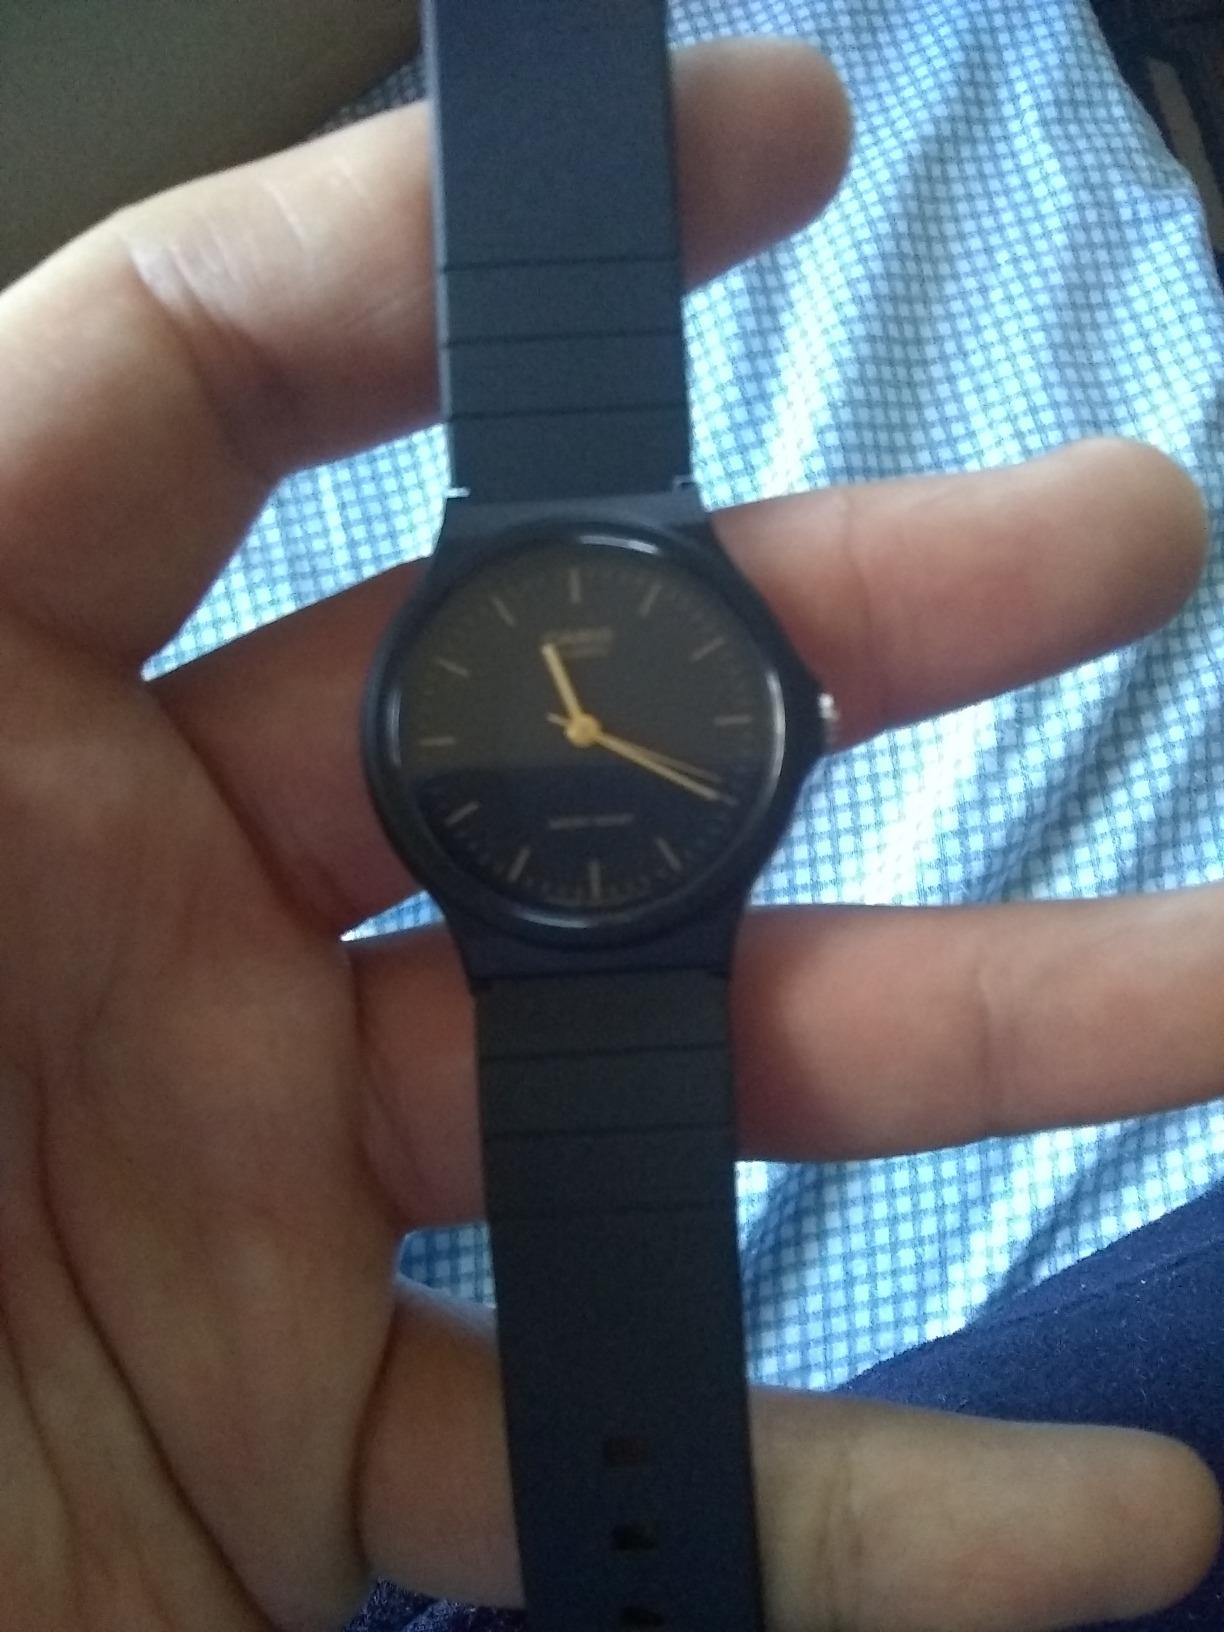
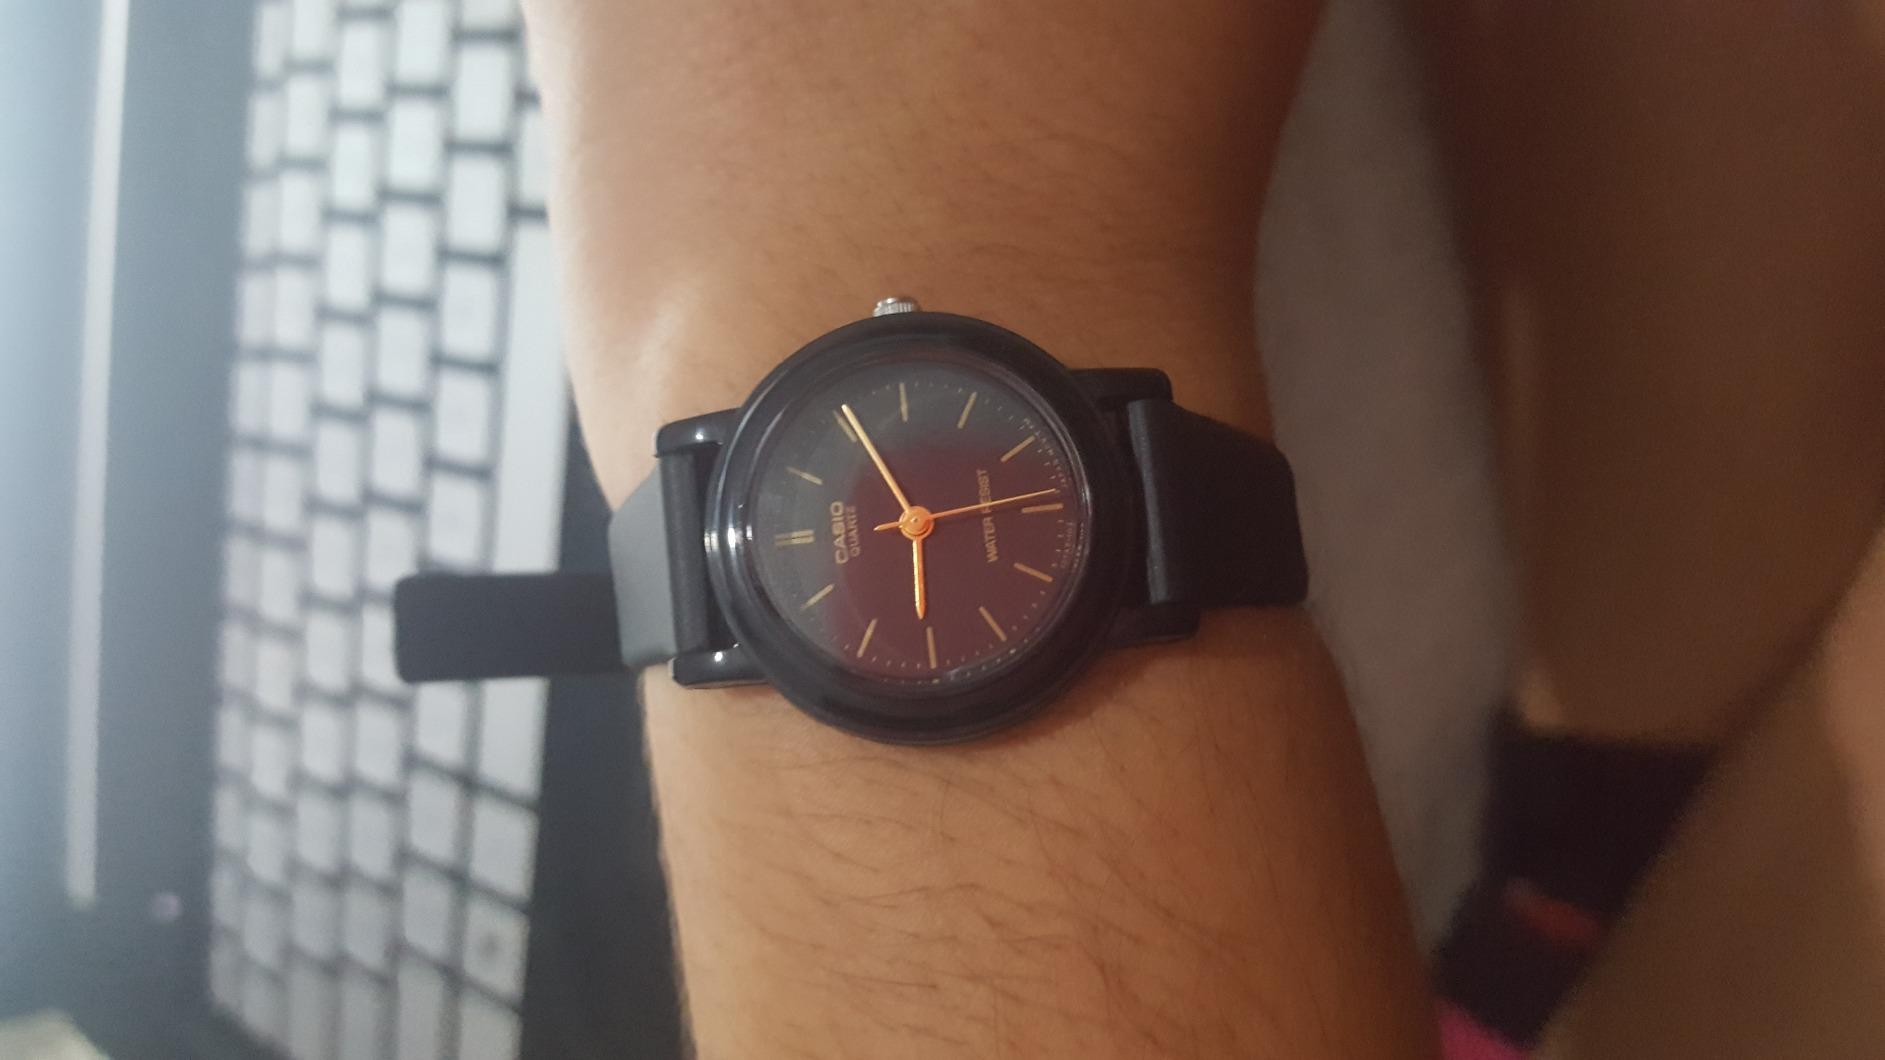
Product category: accessories_watch
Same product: no